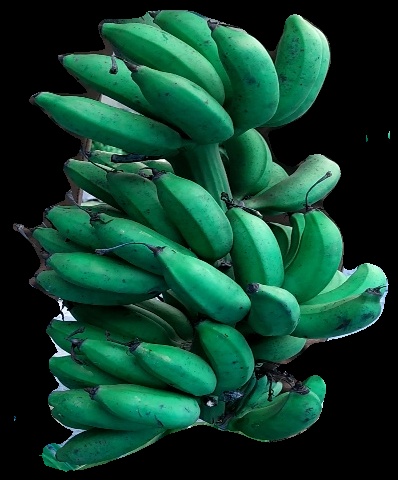
Variety: rasbale
Grade: grade3